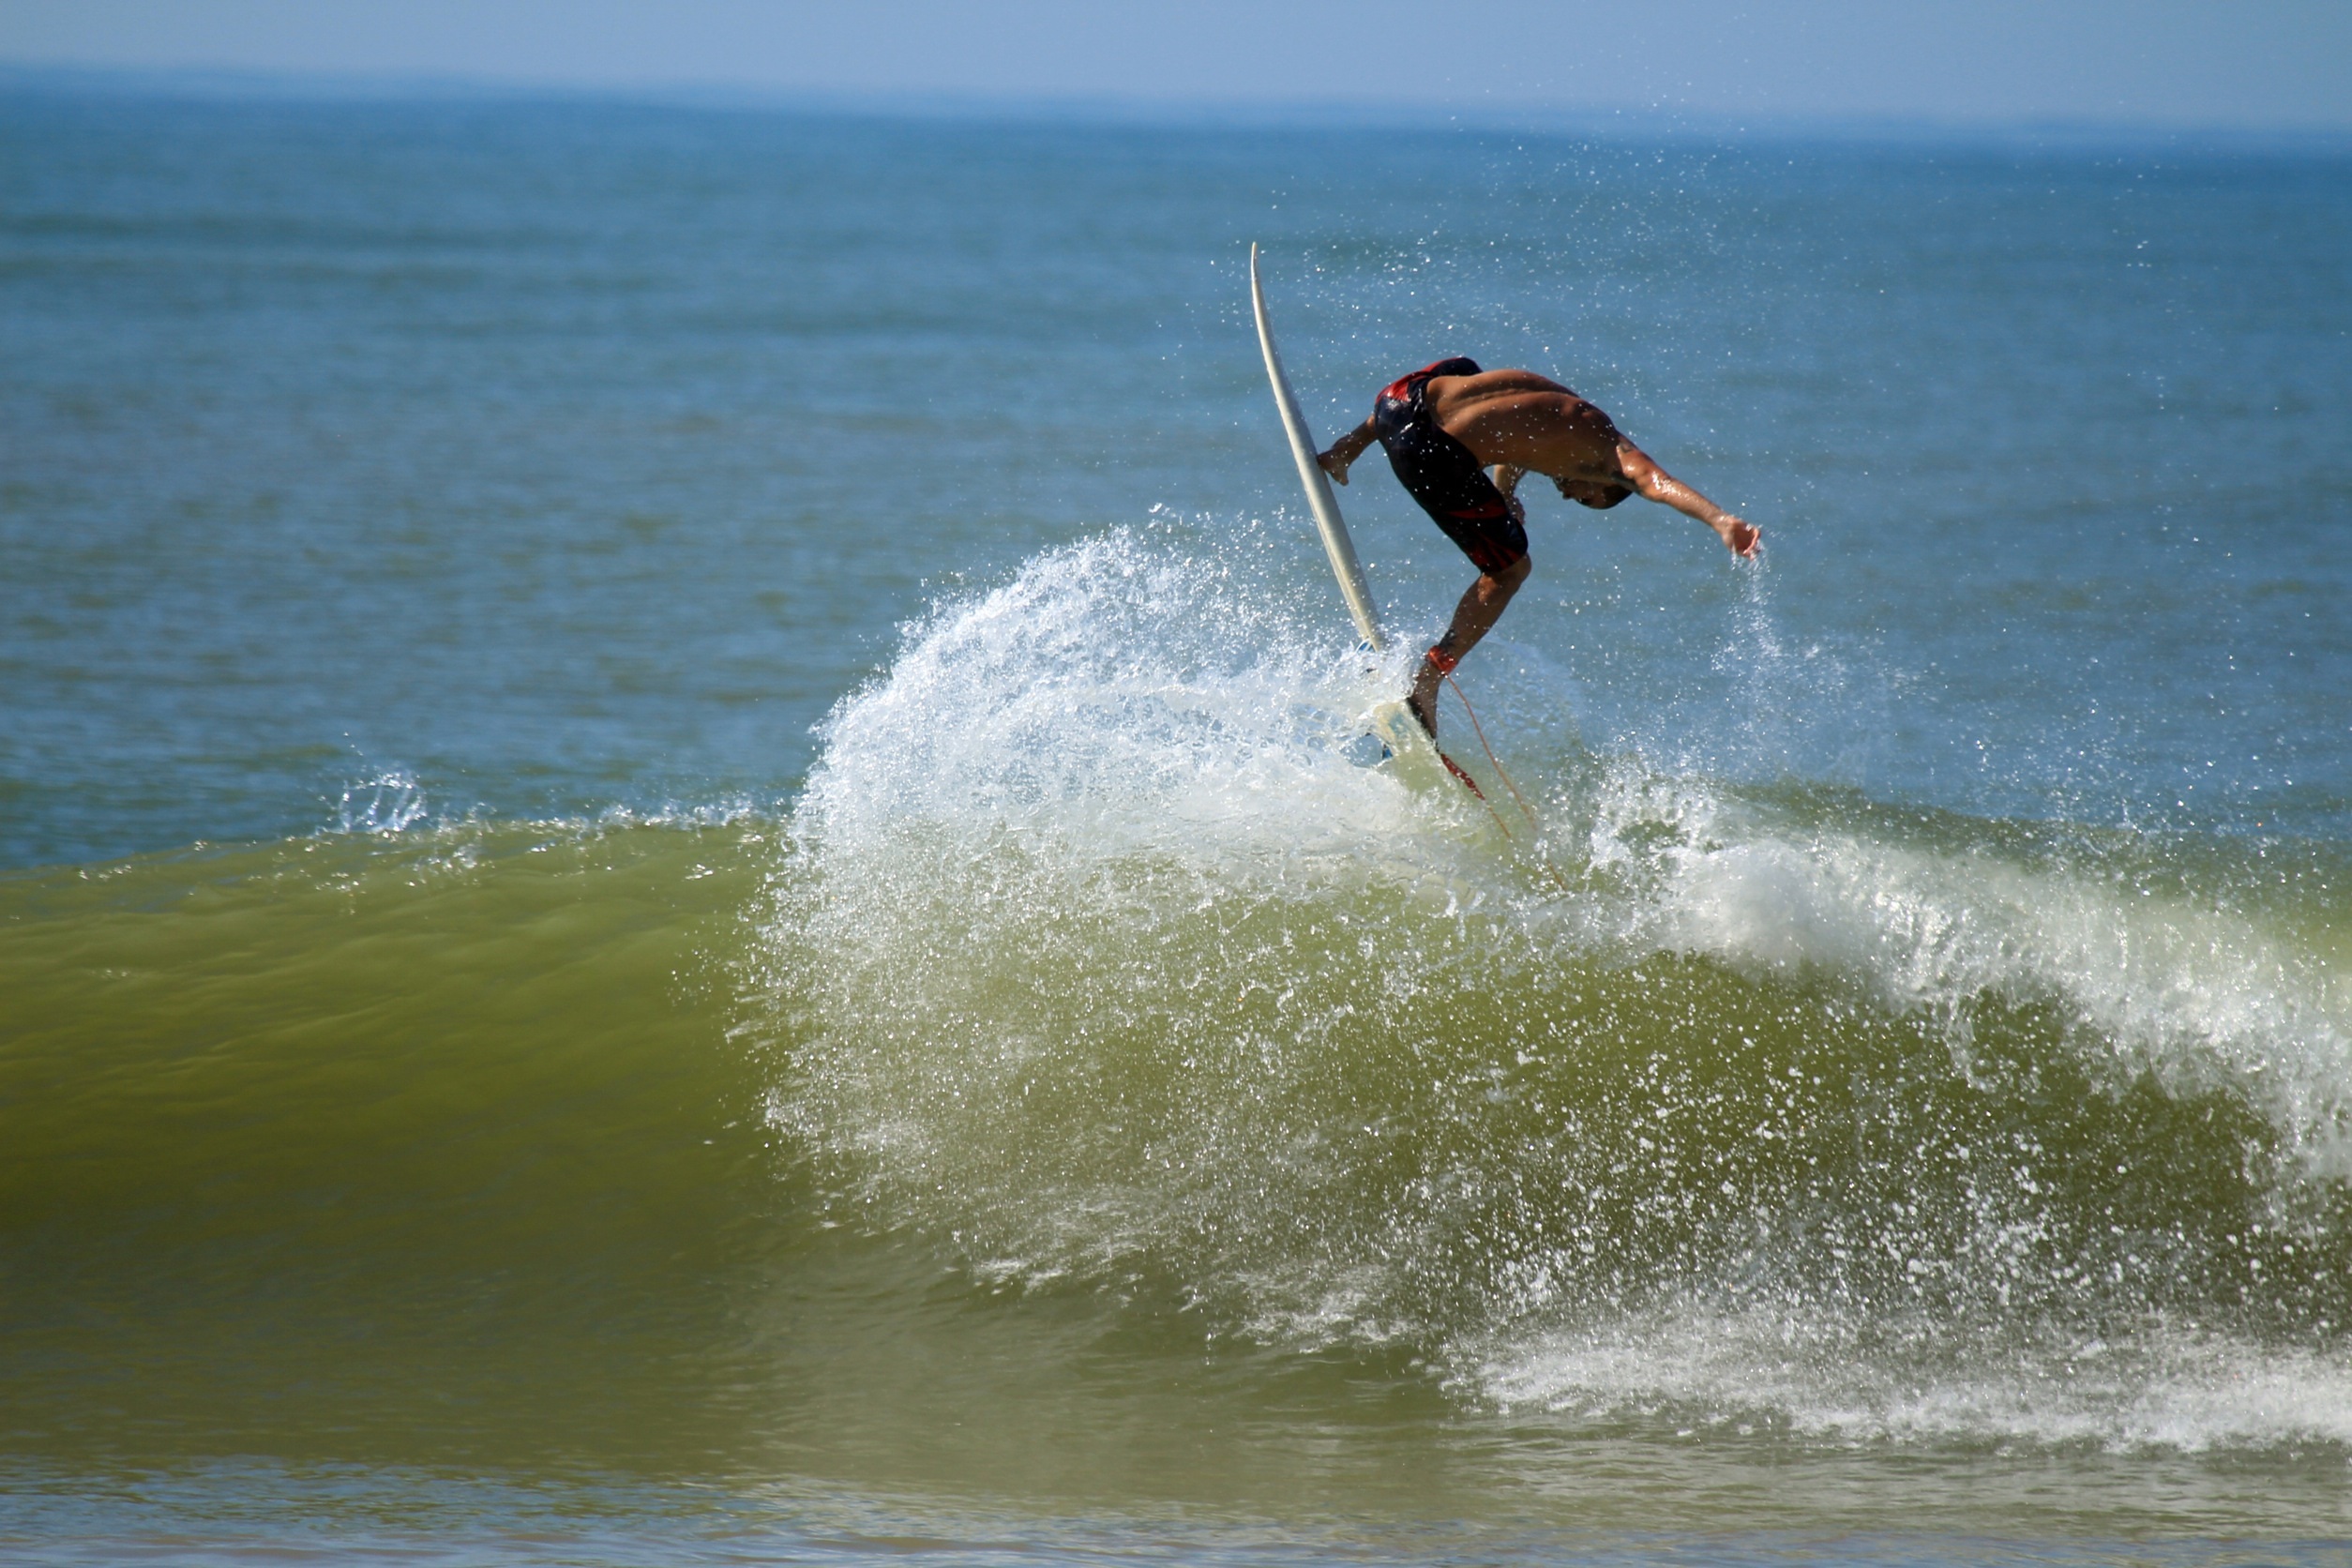
beach, sea, water, ocean, sport, wave, surfer, recreation, surf, surfing, tropical, surfboard, exercise, extreme, extreme sport, fitness, sporty, sports, active, skimboarding, water sport, wind wave, boardsport, surfing equipment and supplies, surface water sports, individual sports